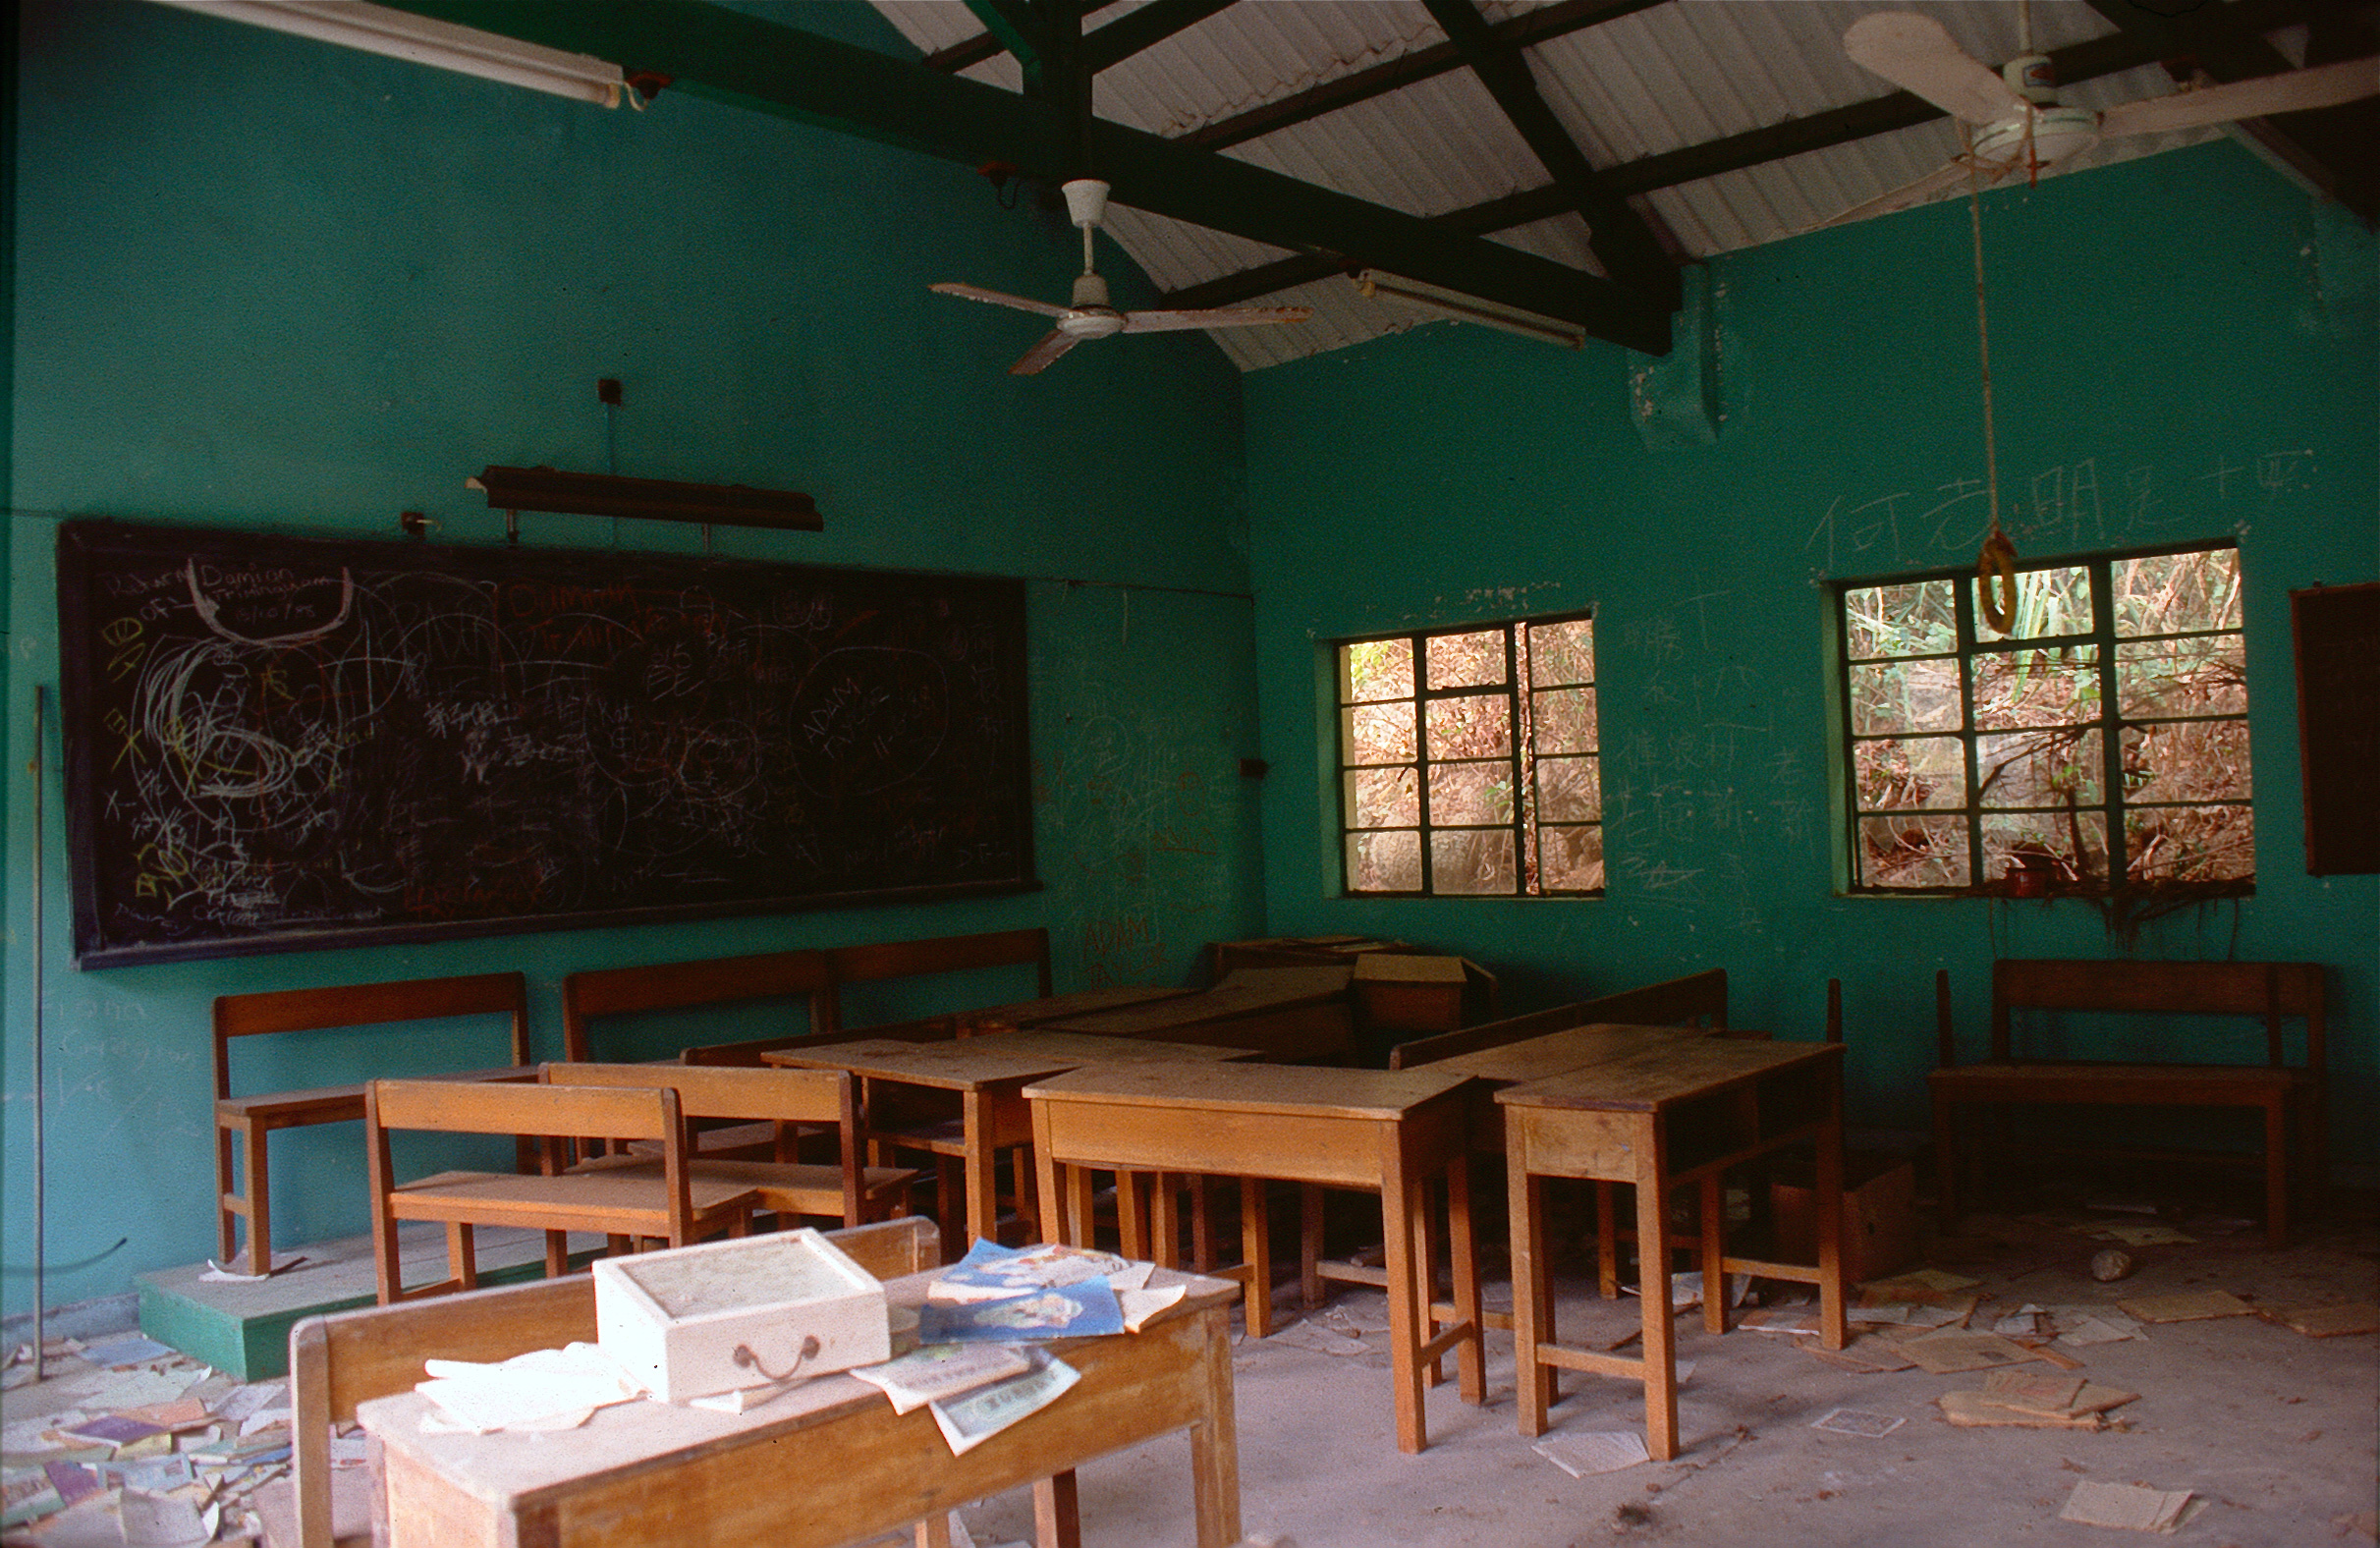
school, china, deserted, poor, color, green, black board, benches, classroom, room, building, furniture, table, house, architecture, class, interior design